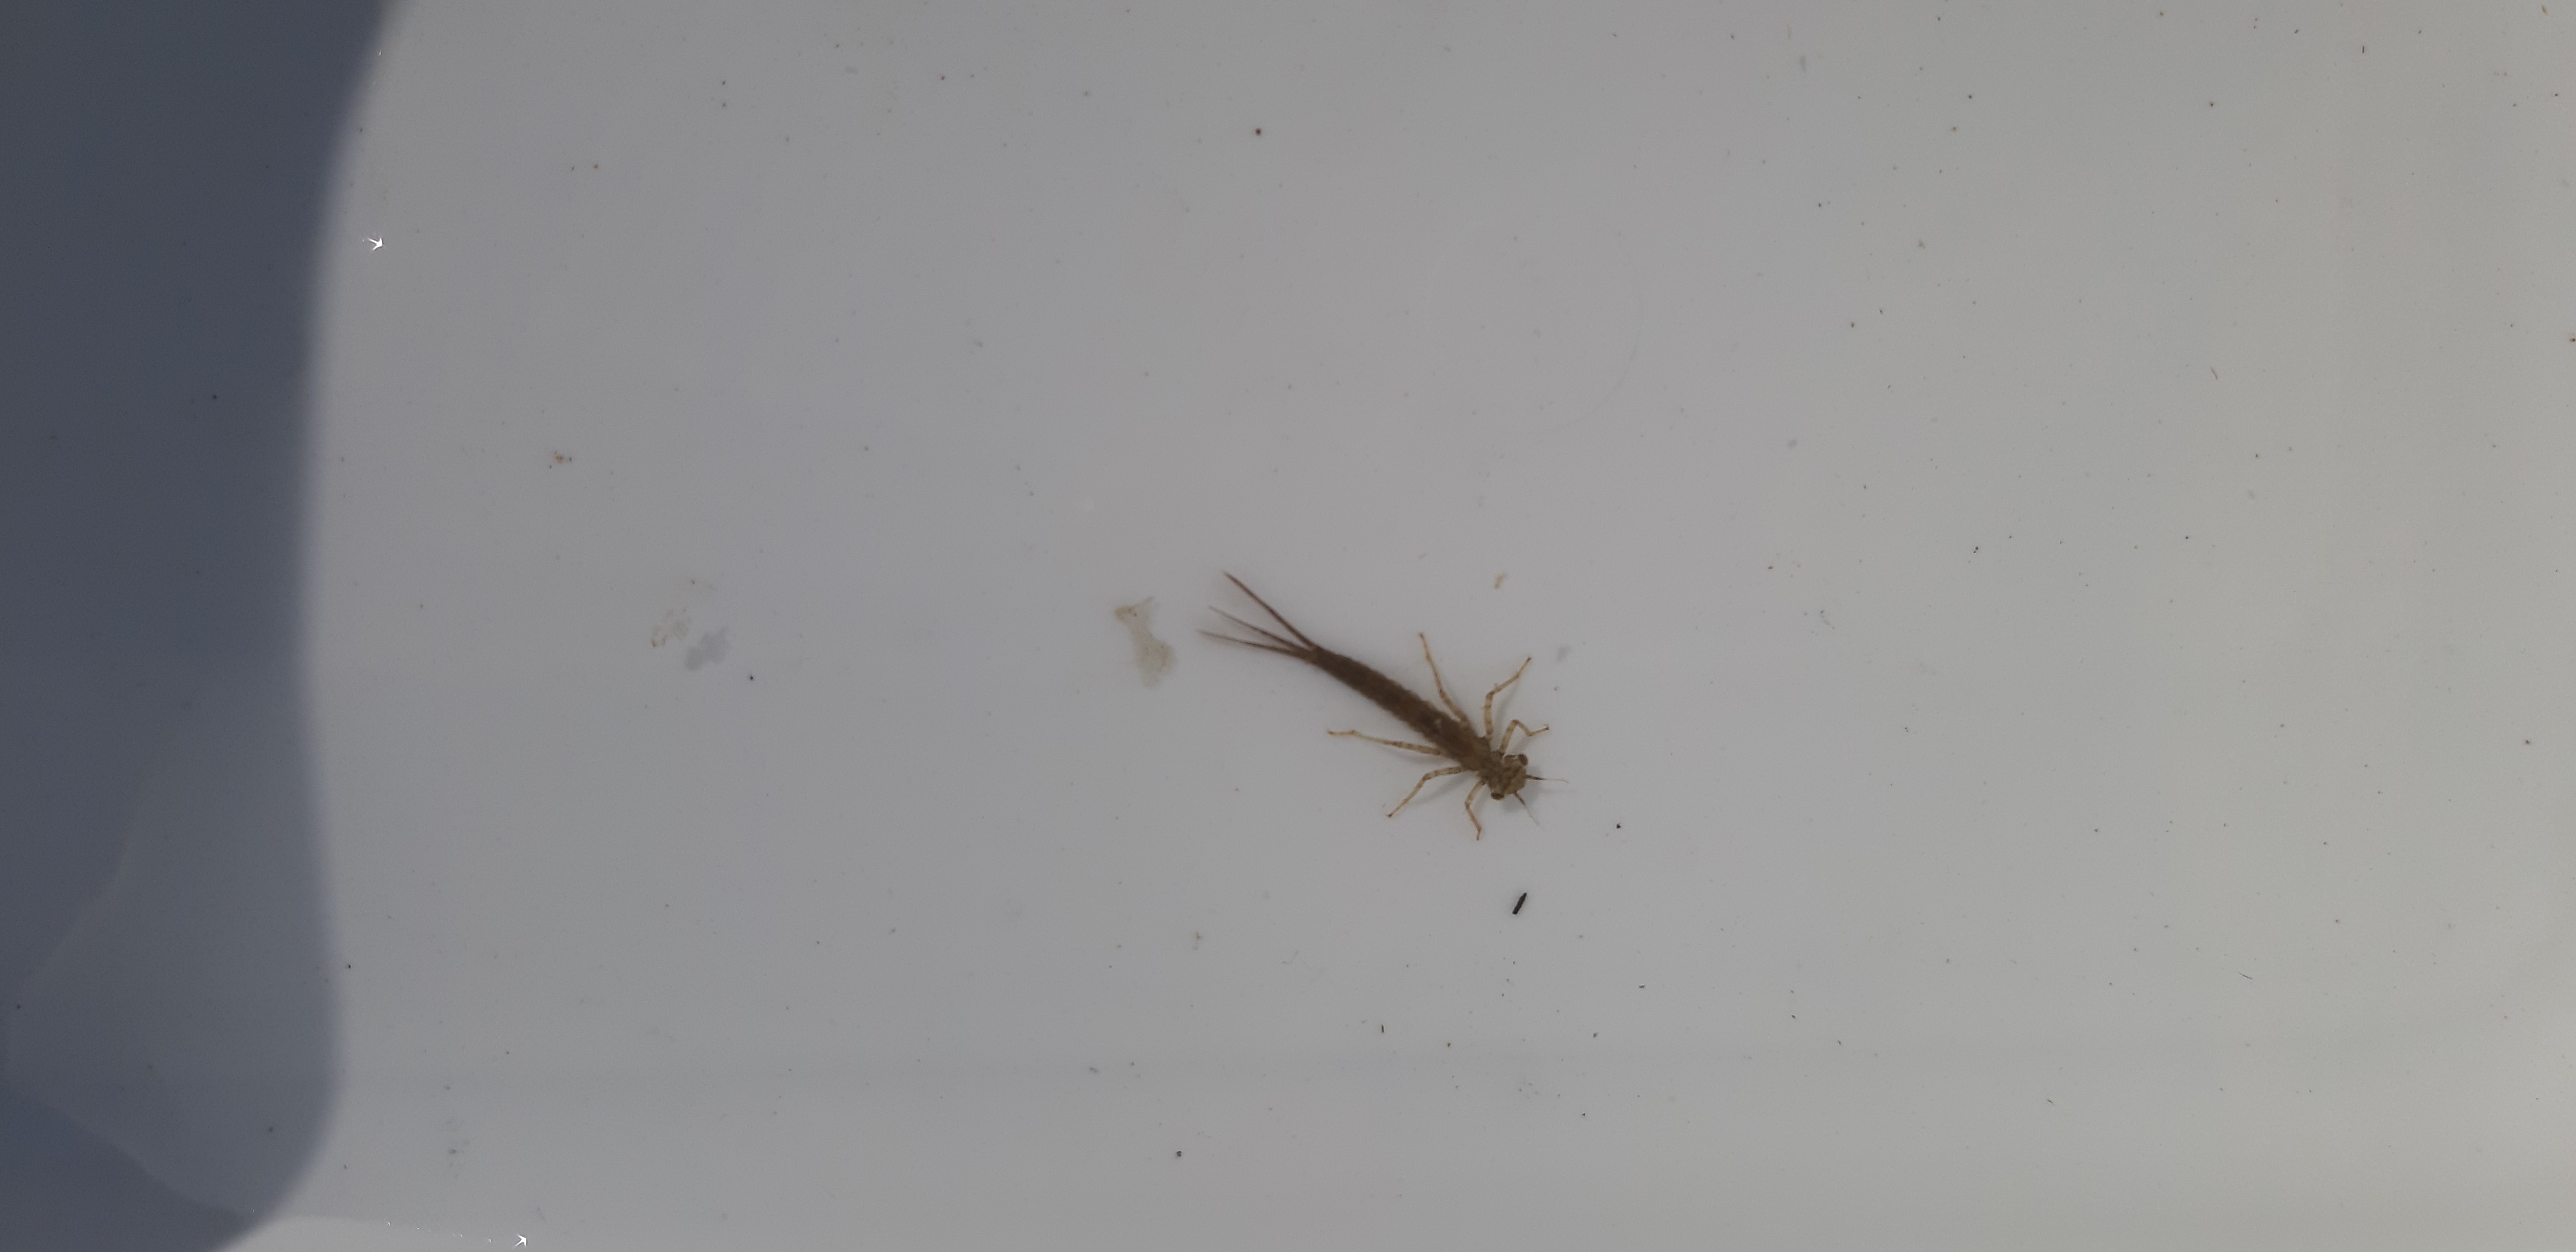
Macroinvertebrate group: damselflies